History of Dianetics and Scientology

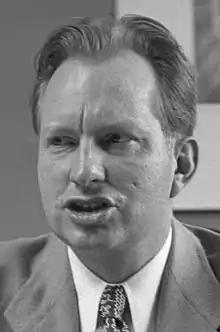
L. Ron Hubbard in 1950

In January 1949, Hubbard informed his literary agent, Forrest J. Ackerman, that he was writing a book on the "cause and cure of nervous tension", which he was going to call either "The Dark Sword" or "Excalibur" or "Science of the Mind", and assured Ackerman that the book had "more selling and publicity angles than any book of which I have ever heard". In the same month, he told "Writers' Markets and Methods" magazine that he was working on a "book of psychology".